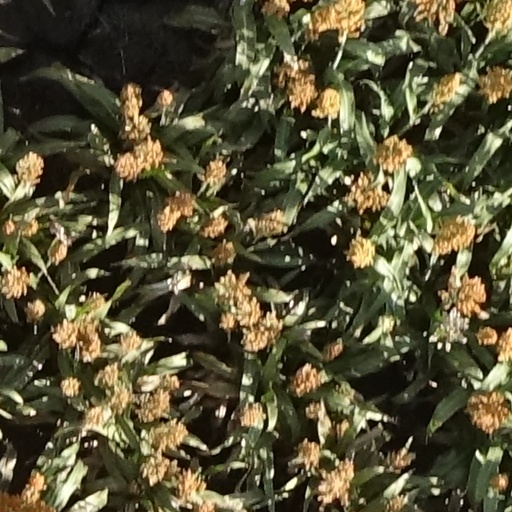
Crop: sorghum